Hatakeyama clan

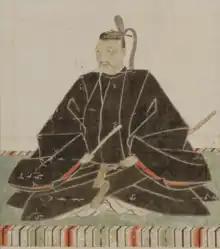
Asano Nagamasa (1546–1611)

Asano Nagamasa (1546–1611) was the son of Yasui Shigetsugu, Lord of Miyago castle (Owari province), a descendant of Hatakeyama Iekuni, Shugo (Governor) of Kawachi province, descending from Ashikaga Yoshikane (1154-1199) of the Seiwa-Genji. Yoshikane was the third son of Minamoto no Yoshiyasu, also called Ashikaga Yoshiyasu (1127-1157), founder of the Ashikaga clan, grandson of the Chinjufu-shōgun (Commander-in-chief of the defense of the North) Minamoto no Yoshiie (1039-1106), and a descendant of the Emperor Seiwa (850-881), the 56th Emperor of Japan..